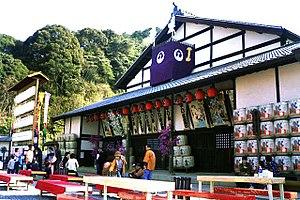
Le Grand Théâtre Konpira, aussi appelé Kanamaru-za, est un théâtre kabuki restauré situé à Kotohira dans la préfecture de Kagawa sur l'île de Shikoku au Japon. Construit en 1835, c'est le plus ancien théâtre kabuki du Japon. Les pièces du répertoire kabuki sont représentées pendant un mois chaque année, ordinairement en avril.